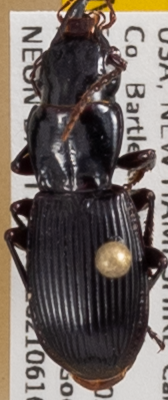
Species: Pterostichus rostratus
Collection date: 2021-06-16
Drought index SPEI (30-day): -2.09
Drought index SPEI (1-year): -1.13
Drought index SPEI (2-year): -0.8